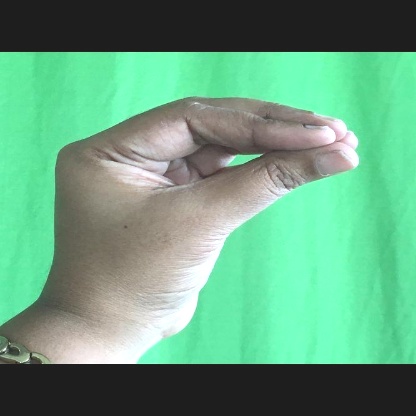
Mudra: Mukulam